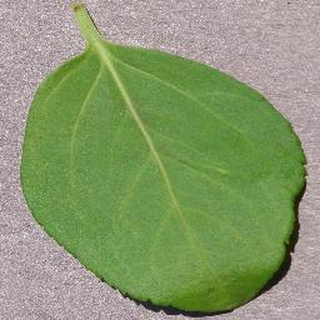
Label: healthy_cherry